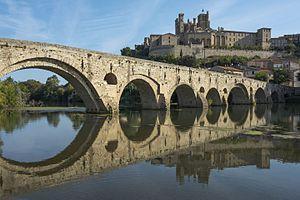
Pont Vieux de Béziers se reflétant dans la rivière Orb, et la Cathédrale Saint-Nazaire de Béziers. Béziers, Hérault, France This building is classé au titre des Monuments Historiques. It is indexed in the Base Mérimée, a database of architectural heritage maintained by the French Ministry of Culture,
La cathédrale Saint-Nazaire et Saint-Celse est une église de style gothique située à Béziers dans le département français de l'Hérault et la région Occitanie. La cathédrale est édifiée dans la partie ouest de l’ancienne ville médiévale, sur un large promontoire qui domine la plaine de l’Orb au même niveau que le Lycée Henri-IV; l'ensemble étant bâti sur les contreforts des anciens remparts de la cité héraultaise. Le point de vue permet d'embrasser du regard la plaine du Languedoc et ses villages alentour jusqu'aux massifs de la montagne noire, du Caroux et des Pyrénées se profilant à l'horizon.
Béziers est une commune française située dans le département de l'Hérault en région Occitanie, traversée par l'Orb et entourée de vignobles et de la Méditerranée toute proche. Il pourrait s'agir de la plus ancienne ville de France, avant Marseille : de multiples fouilles archéologiques entreprises depuis les années 1980 ont révélé que Béziers fut construite par les Grecs au VIIe siècle av. J.-C.